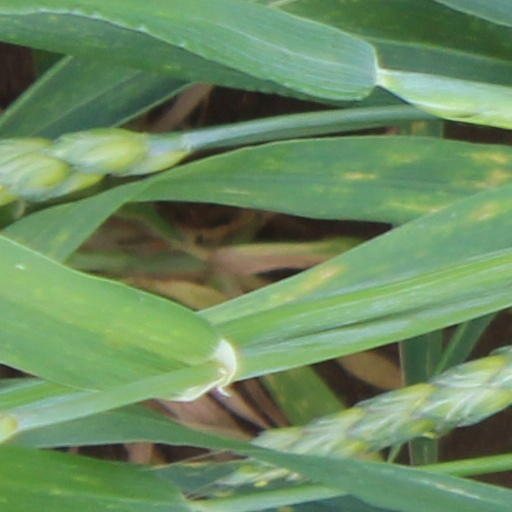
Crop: wheat